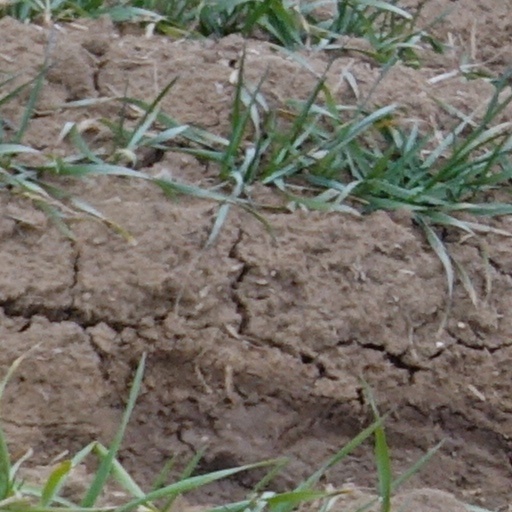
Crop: wheat